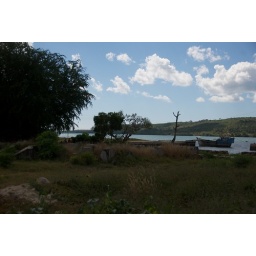
the foundations of the wooden house ... supposedy there were lots of jasmine trees around this area ...